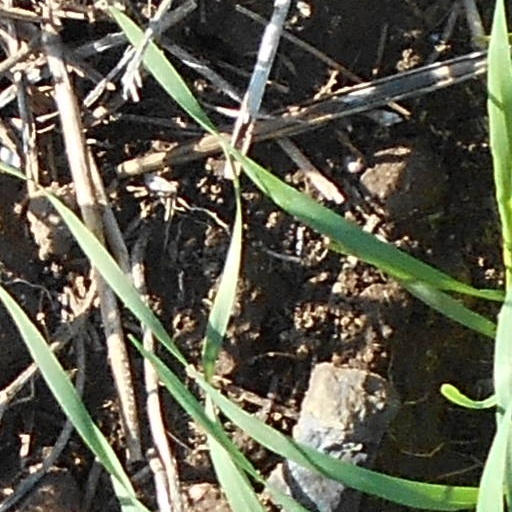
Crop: wheat